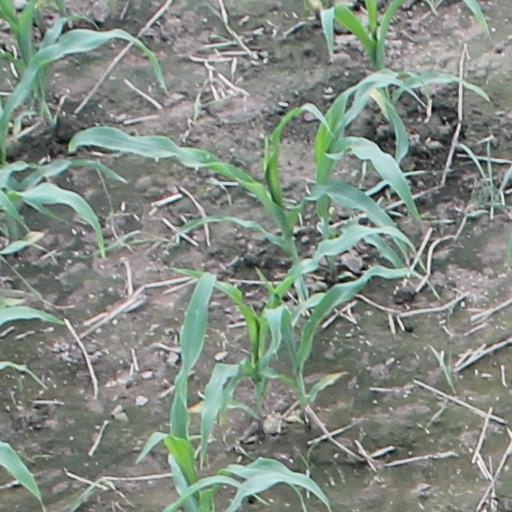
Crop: maize; corn